United States Customshouse (Barnstable, Massachusetts)

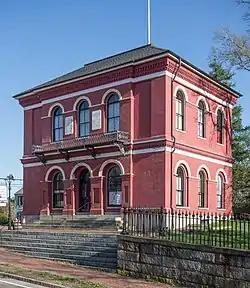
US Customshouse in 2014

The U.S. Customshouse (now known as the Coast Guard Heritage Museum and the Donald G. Trayser Memorial Museum) is a historic customs house and United States Coast Guard museum on Cobbs Hill in Barnstable, Massachusetts. Built in 1855 to a design by Ammi Young, it was used as a custom house and post office until 1913, continuing to house the post office and other offices until 1958. It was converted into a museum in 1960, and was listed on the National Register of Historic Places in 1975.